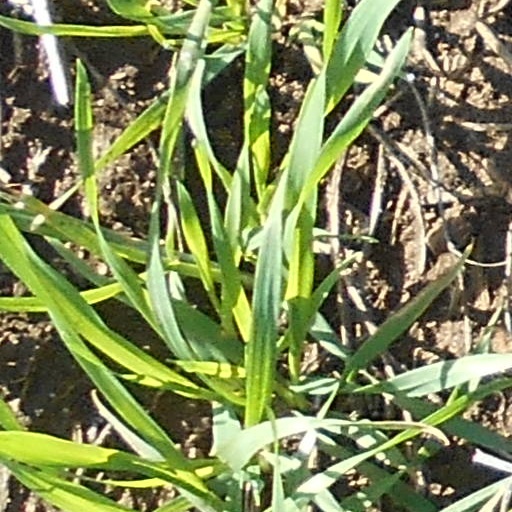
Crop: wheat